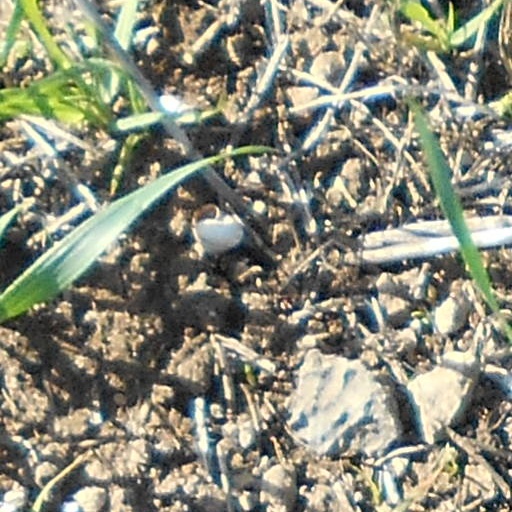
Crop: wheat